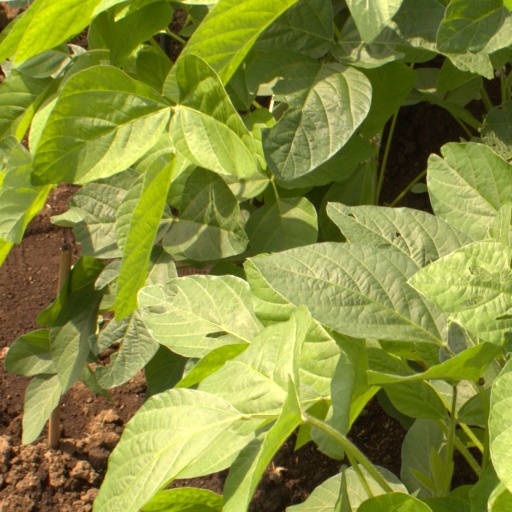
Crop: soybean